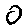
Label: 0